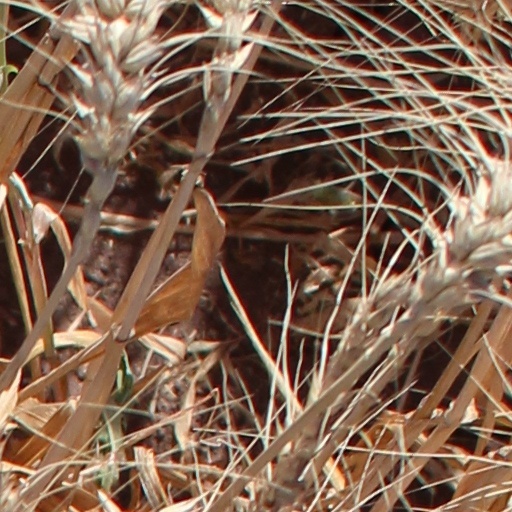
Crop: wheat